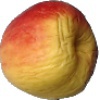
Label: red_yellow_apple